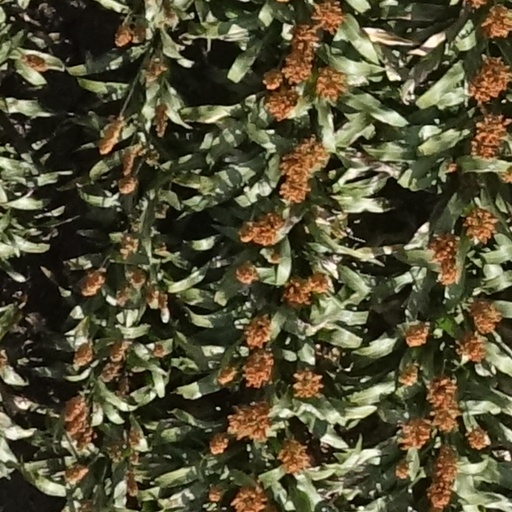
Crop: sorghum